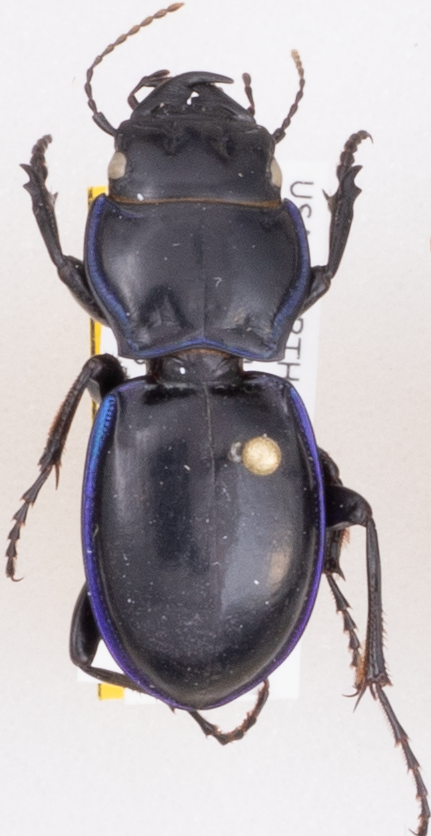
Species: Pasimachus elongatus
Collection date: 2019-06-11
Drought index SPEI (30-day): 1.19
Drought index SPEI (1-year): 1.382
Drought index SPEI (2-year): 0.9